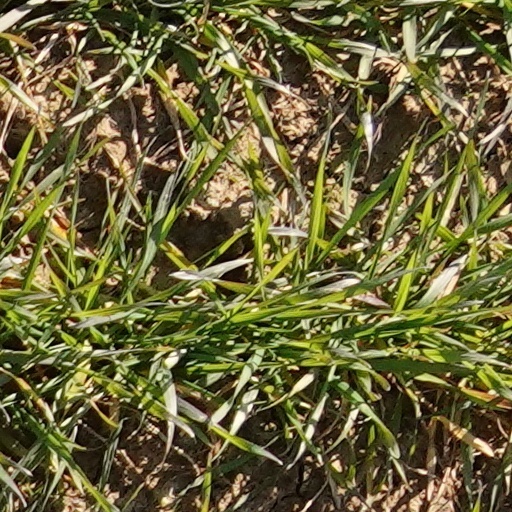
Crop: wheat